Paddy Chayefsky

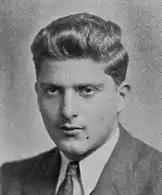
Chayefsky as a senior in high school, 1939

Sidney Aaron Chayefsky was born in the Bronx, New York City, to Russian-Jewish immigrants Harry and Gussie (Stuchevsky) Chayefsky. Harry Chayefsky's father served for twenty-five years in the Russian army so the family was allowed to live in Moscow, while Gussie Stuchevsky lived in a village near Odessa. Harry and Gussie immigrated to the United States in 1907 and 1909 respectively.